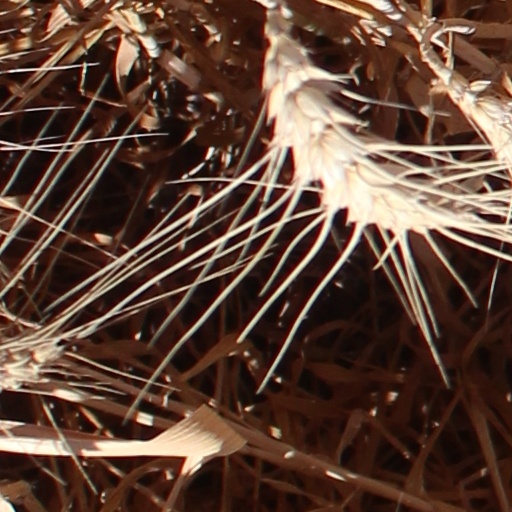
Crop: wheat